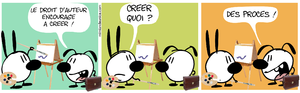
Un brevet est un titre de propriété industrielle qui confère à son titulaire un monopole d'exploitation sur l'invention brevetée à compter, en principe, de la date de dépôt et pour une durée maximale de 20 ans. Il convient ainsi de noter qu'un droit de brevet n'est pas un droit d'exploitation, c'est-à-dire autorisant l'exploitation de l'invention brevetée. En effet, le droit d’exploitation peut être soumis à un autre formalisme tel que par exemple l'obtention d'une autorisation de mise sur le marché, une certification, etc.